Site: saxony
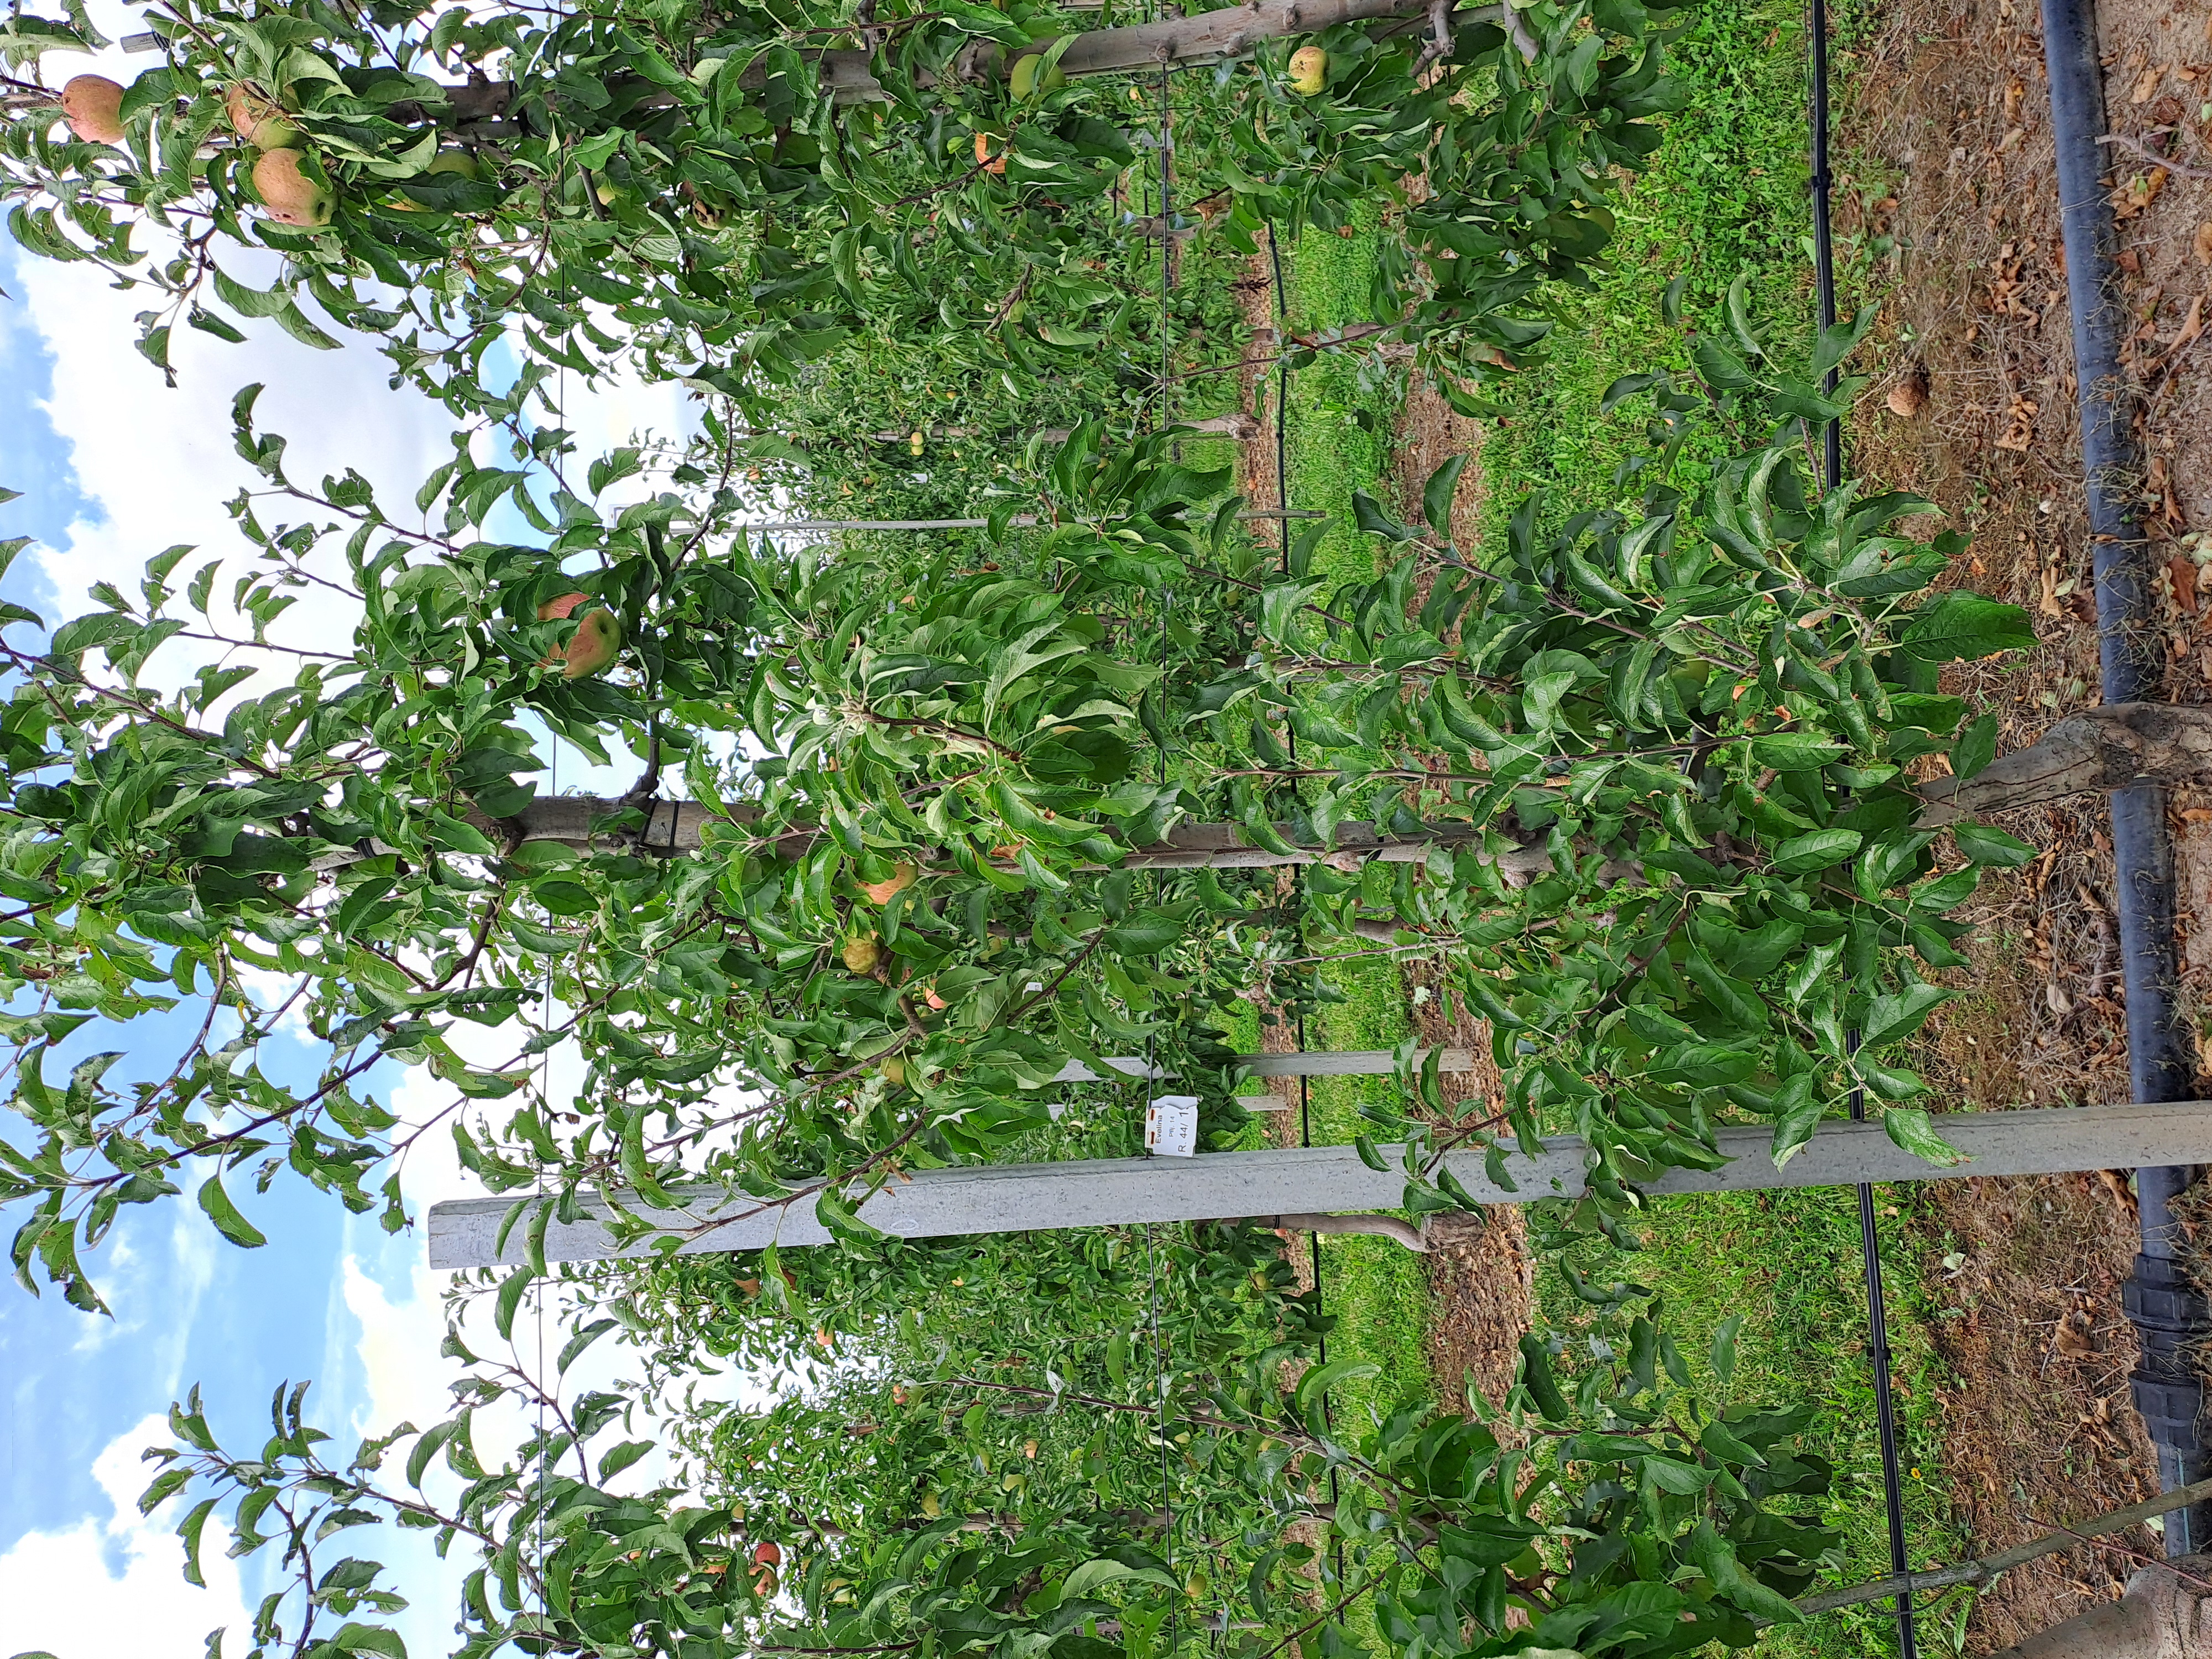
Growth stage (BBCH 85): Maturity of fruit and seed